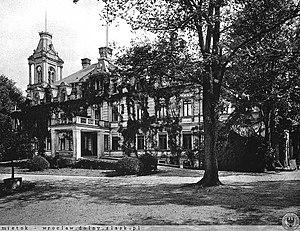
Stradomia Wierzchnia est une localité polonaise de la gmina de Syców, située dans le powiat d'Oleśnica en voïvodie de Basse-Silésie.
La famille de Dyhrn ou de Dyherrn est une famille de la noblesse immémoriale germanique originaire du margraviat de Misnie. Son nom a été mentionné la première fois par écrit en 1276 pour évoquer le seigneur Conrad de Diera. Elle est divisée en plusieurs branches, comme: